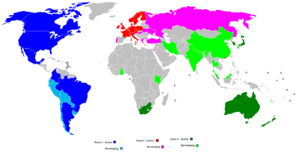
Le rugby-fauteuil, Quad rugby ou Murderball, est un handisport dérivé du rugby à XV, du hockey sur glace et du basket-ball pratiqué par des handicapés moteurs atteints des quatre membres en fauteuil roulant. Ce sport a été inventé au Canada en 1976. Il oppose deux équipes de quatre joueurs sur un plancher. L'objectif de chaque camp est de mettre le ballon dans la zone de but adverse et de le faire plus souvent que l'autre équipe.